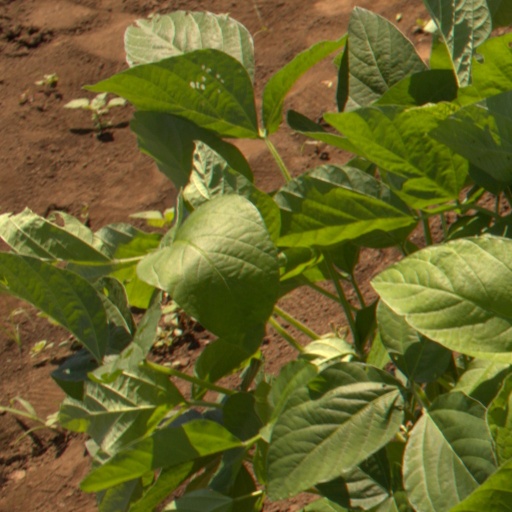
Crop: soybean